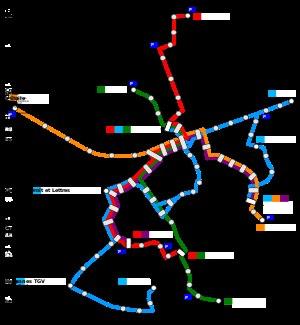
La liste des projets de tramways de France recense tous les projets actuels, en construction ou simplement évoqués, du réseau tram de France. Les projets qui ont été réalisés ou abandonnés sont exclus.